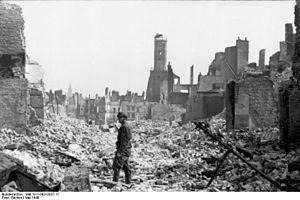
Le réseau de tramway de Calais est un ancien réseau de transport urbain desservant la ville de Calais, ainsi que les communes voisines, dans le département du Pas-de-Calais. Il a fonctionné de 1879 à 1940.